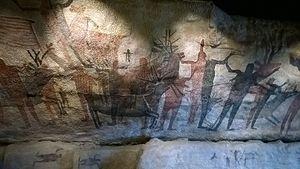
Le VIᵉ millénaire av. J.-C. a débuté le 1ᵉʳ janvier 6000 av. J.-C. et s’est achevé le 31 décembre 5001 av. J.-C. dans le calendrier julien proleptique.